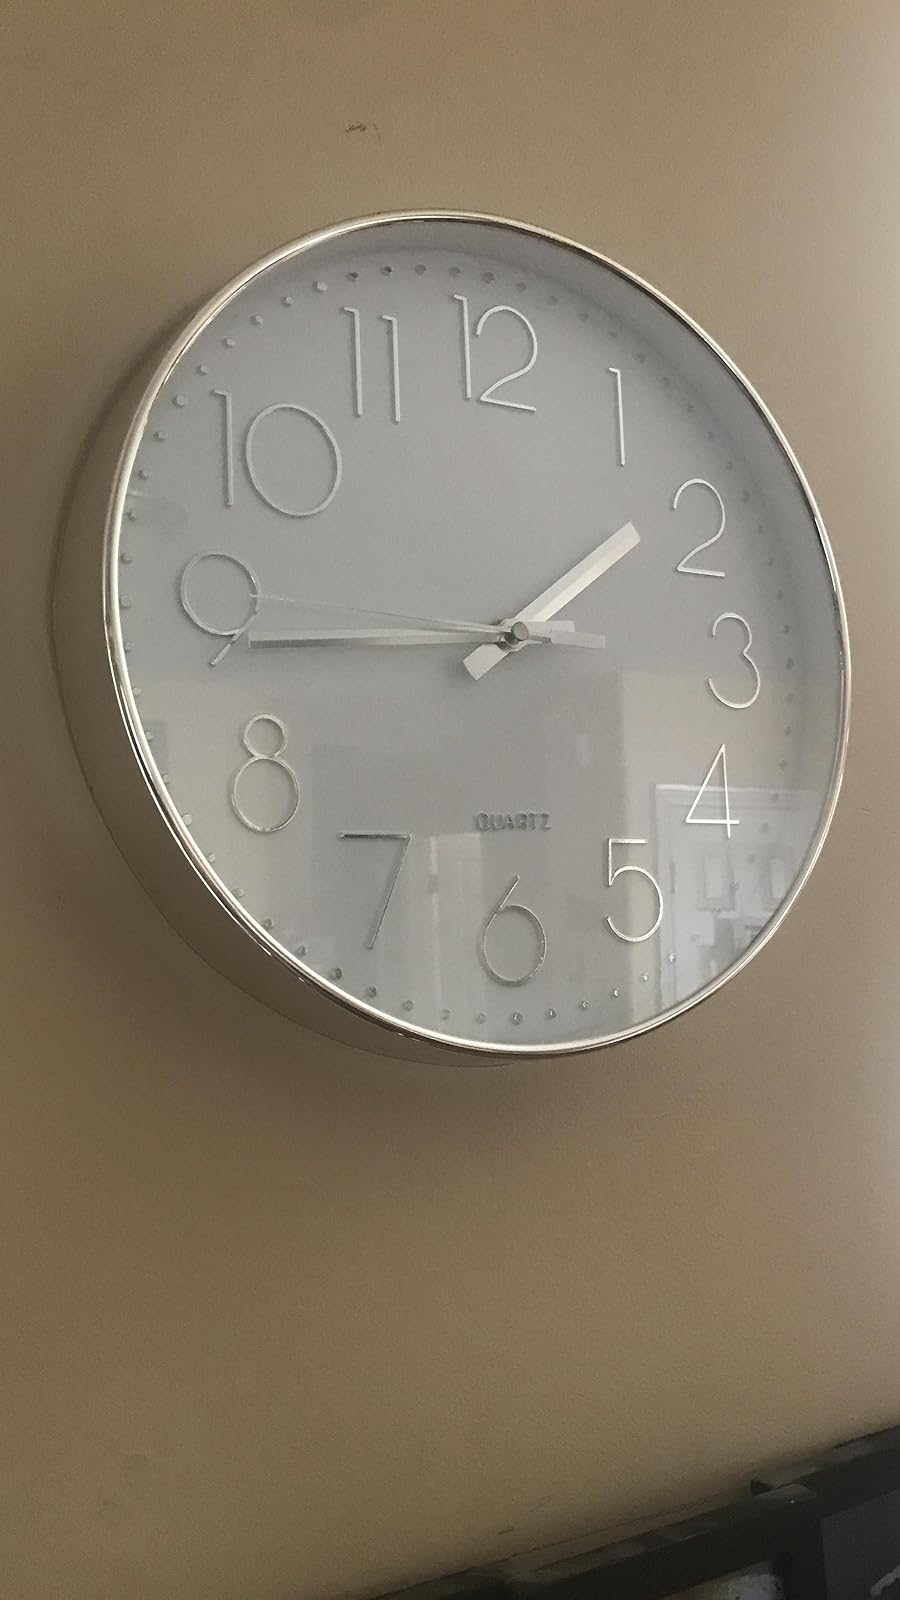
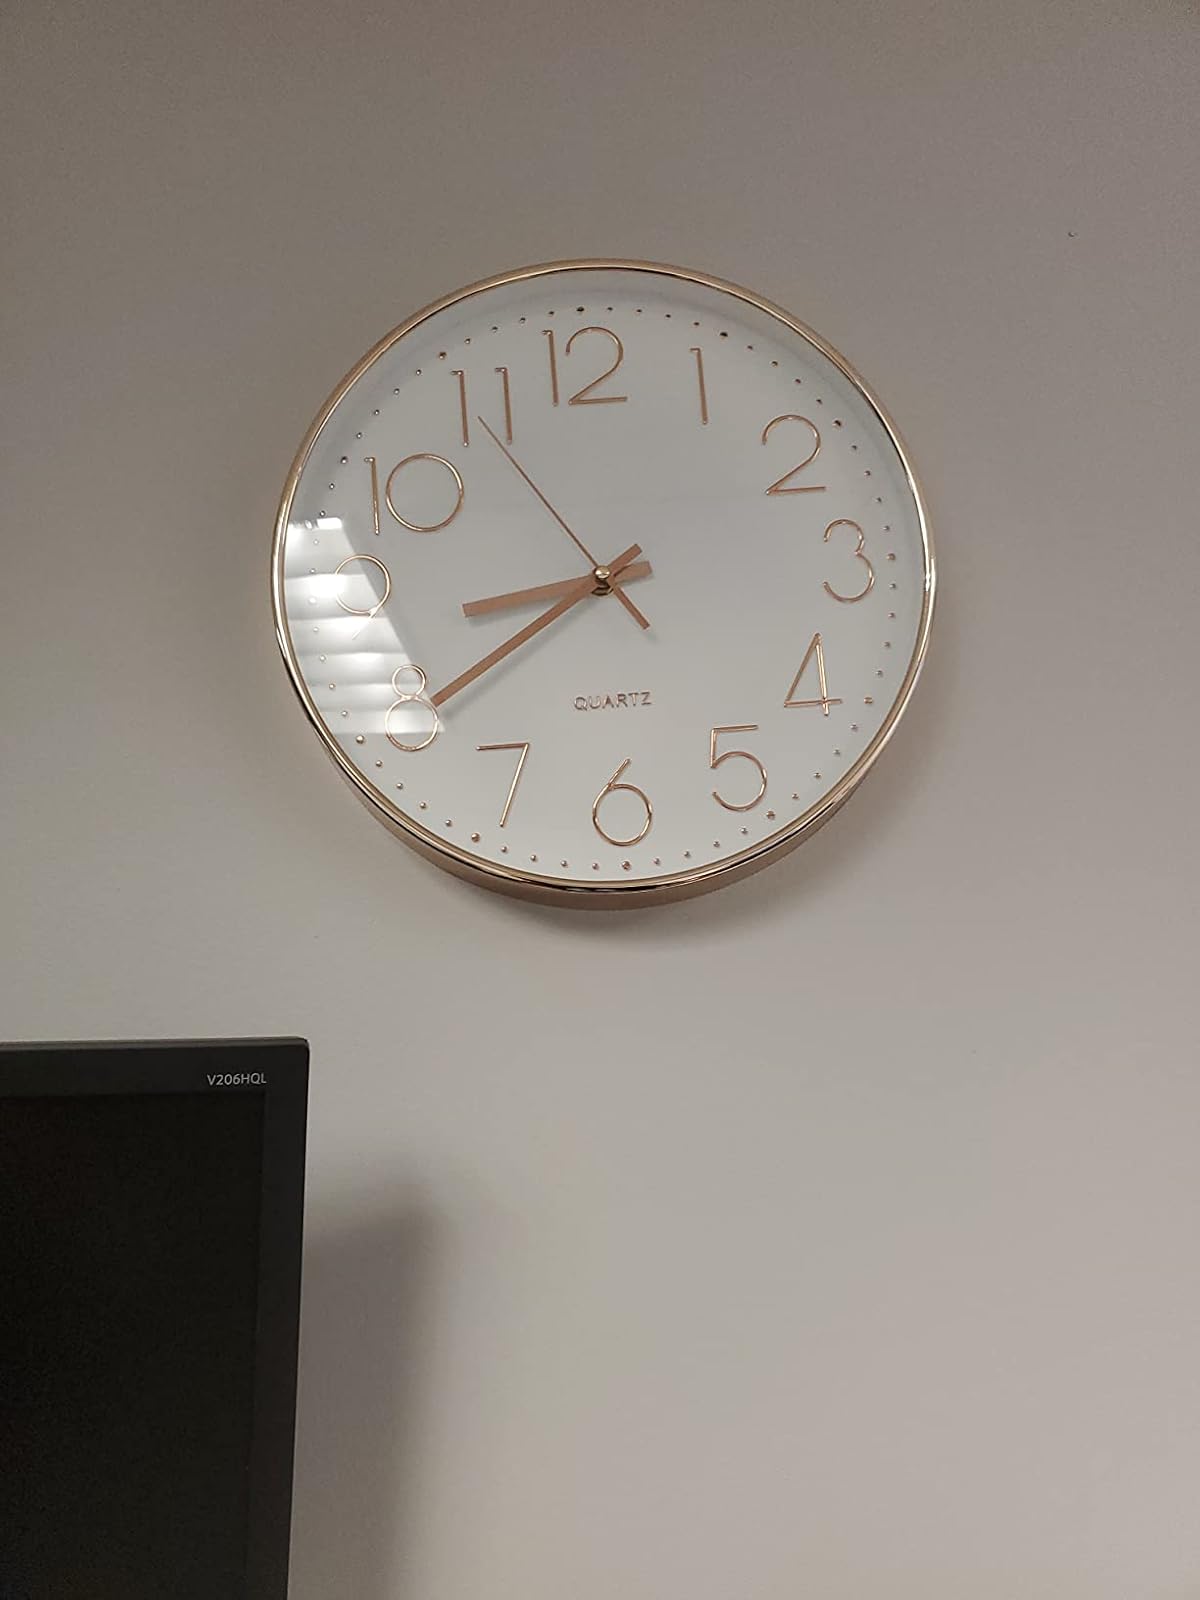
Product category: clock
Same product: no